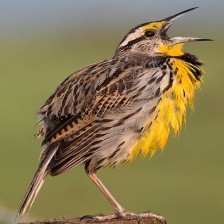
Species: EASTERN MEADOWLARK
Scientific name: STURNELLA MAGNA